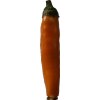
Label: pepper